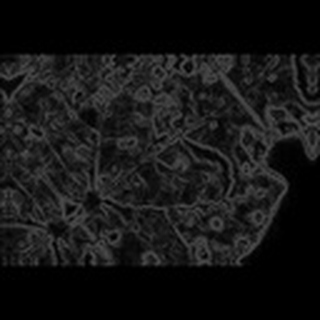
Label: cotton_target_spot